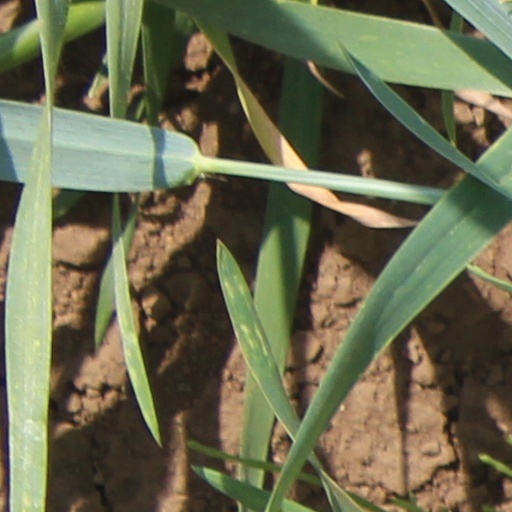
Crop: wheat